2020 Women's FA Cup final

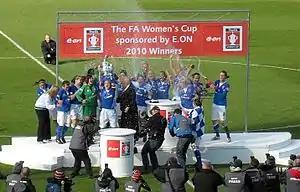
Everton celebrate their 2010 Cup win

The 2020 Cup Final is the 50th final of the competition, which was first played in 1970–71 as the WFA Cup, organised by the Women's Football Association. The 2019–20 edition was delayed for over six months by the COVID-19 pandemic, as the quarter-finals (initially scheduled for 15 March 2020) were postponed to September 2020, and the semi-finals took place on 30 September and 1 October.